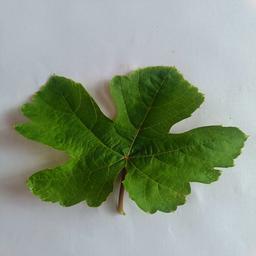
Label: Healthy Leaves